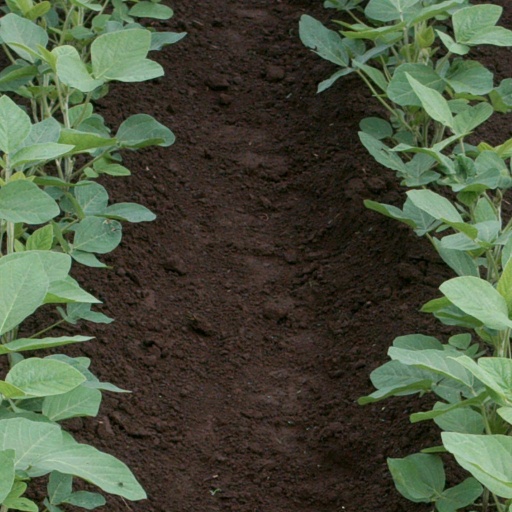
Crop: soybean